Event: Nepal Earthquake
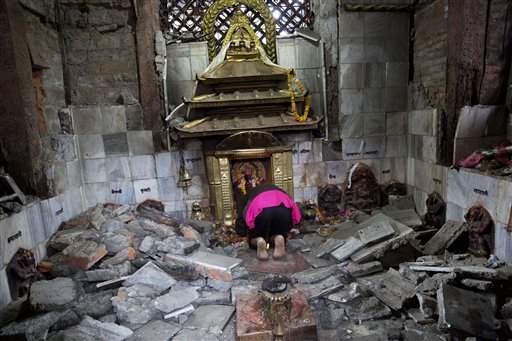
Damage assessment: damage